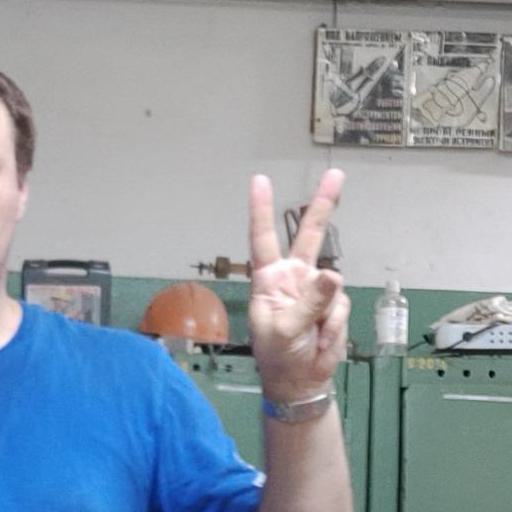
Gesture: peace